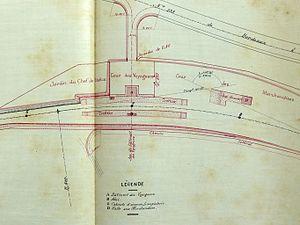
Plan de situation de la gare en 1881.
La gare de Saint-Denis-du-Pin est une ancienne gare ferroviaire française de la ligne de Chartres à Bordeaux-Saint-Jean, située au nord du bourg, sur le territoire de la commune de Saint-Denis-du-Pin, dans le département de la Charente-Maritime en région Nouvelle-Aquitaine.